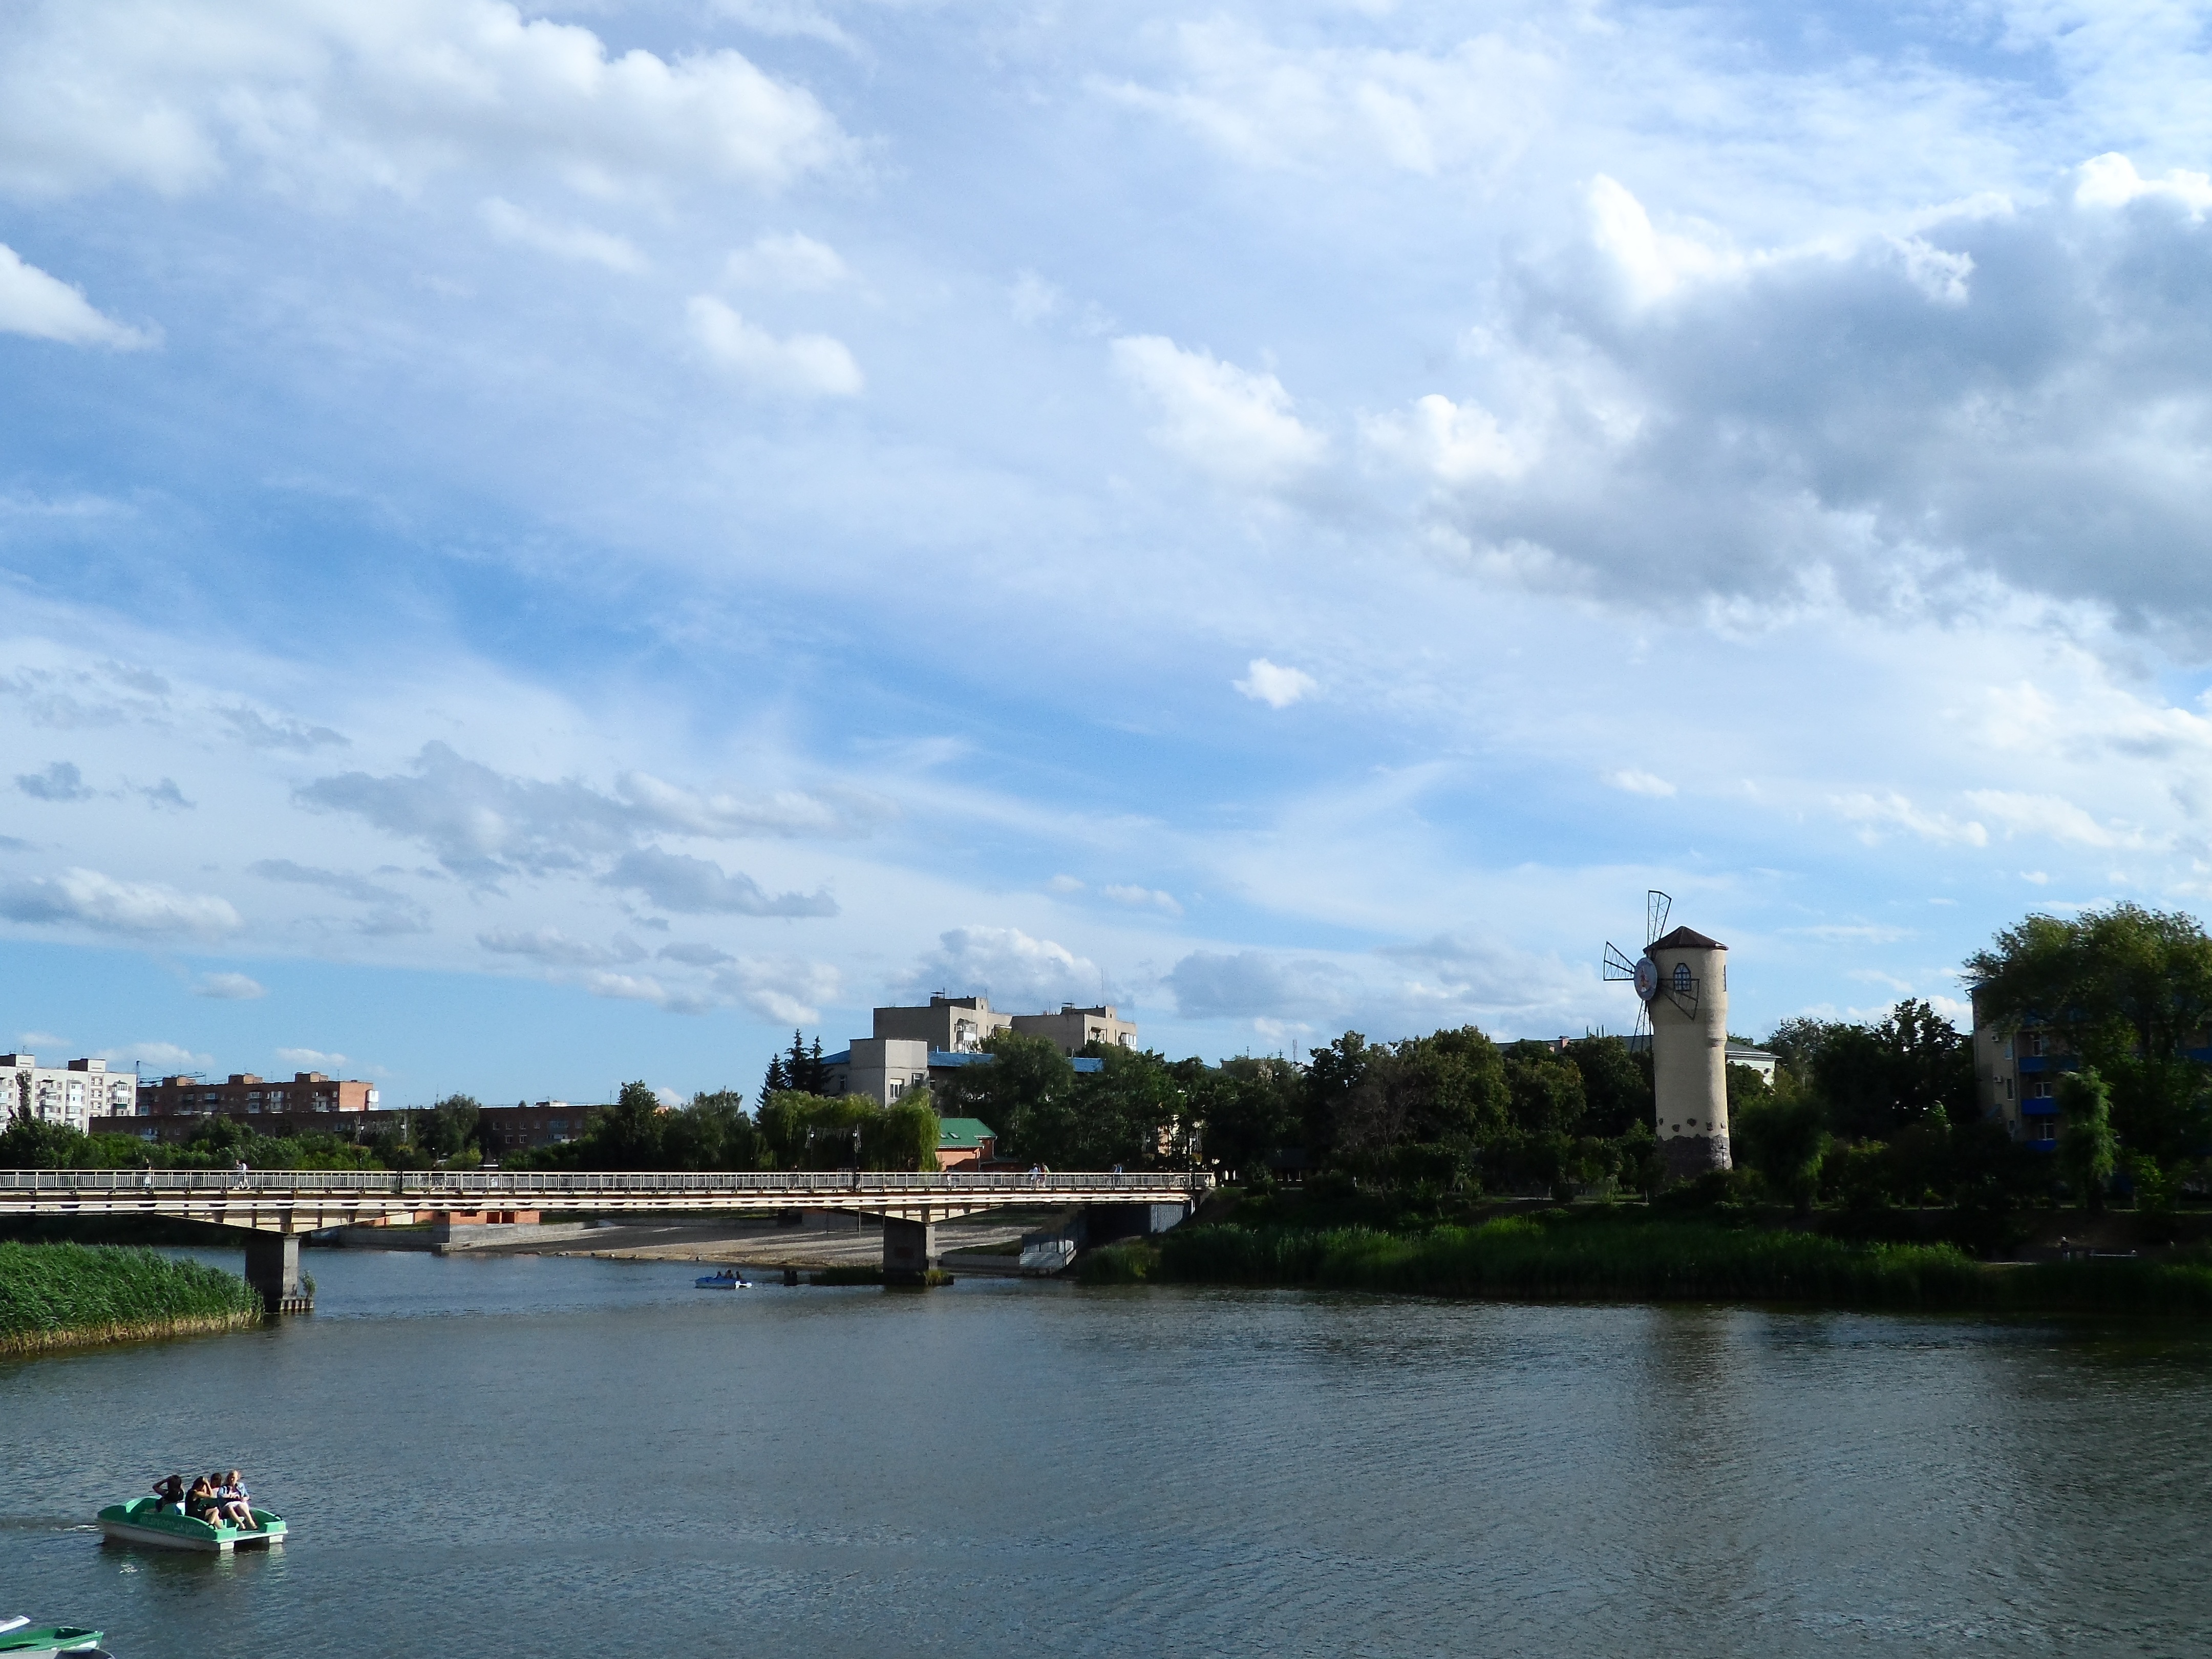
landscape, sea, water, cloud, sky, bridge, lake, city, river, summer, reflection, bay, reservoir, waterway